Jamie Carragher

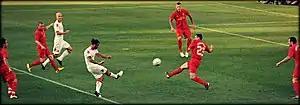
Carragher blocks a shot from Roma's Dani Osvaldo in 2012

On 7 February 2013, Carragher announced that he would retire at the end of the season, stating "It has been a privilege and honour to represent this great club for as long as I have and I am immensely proud to have done so since I was 9."